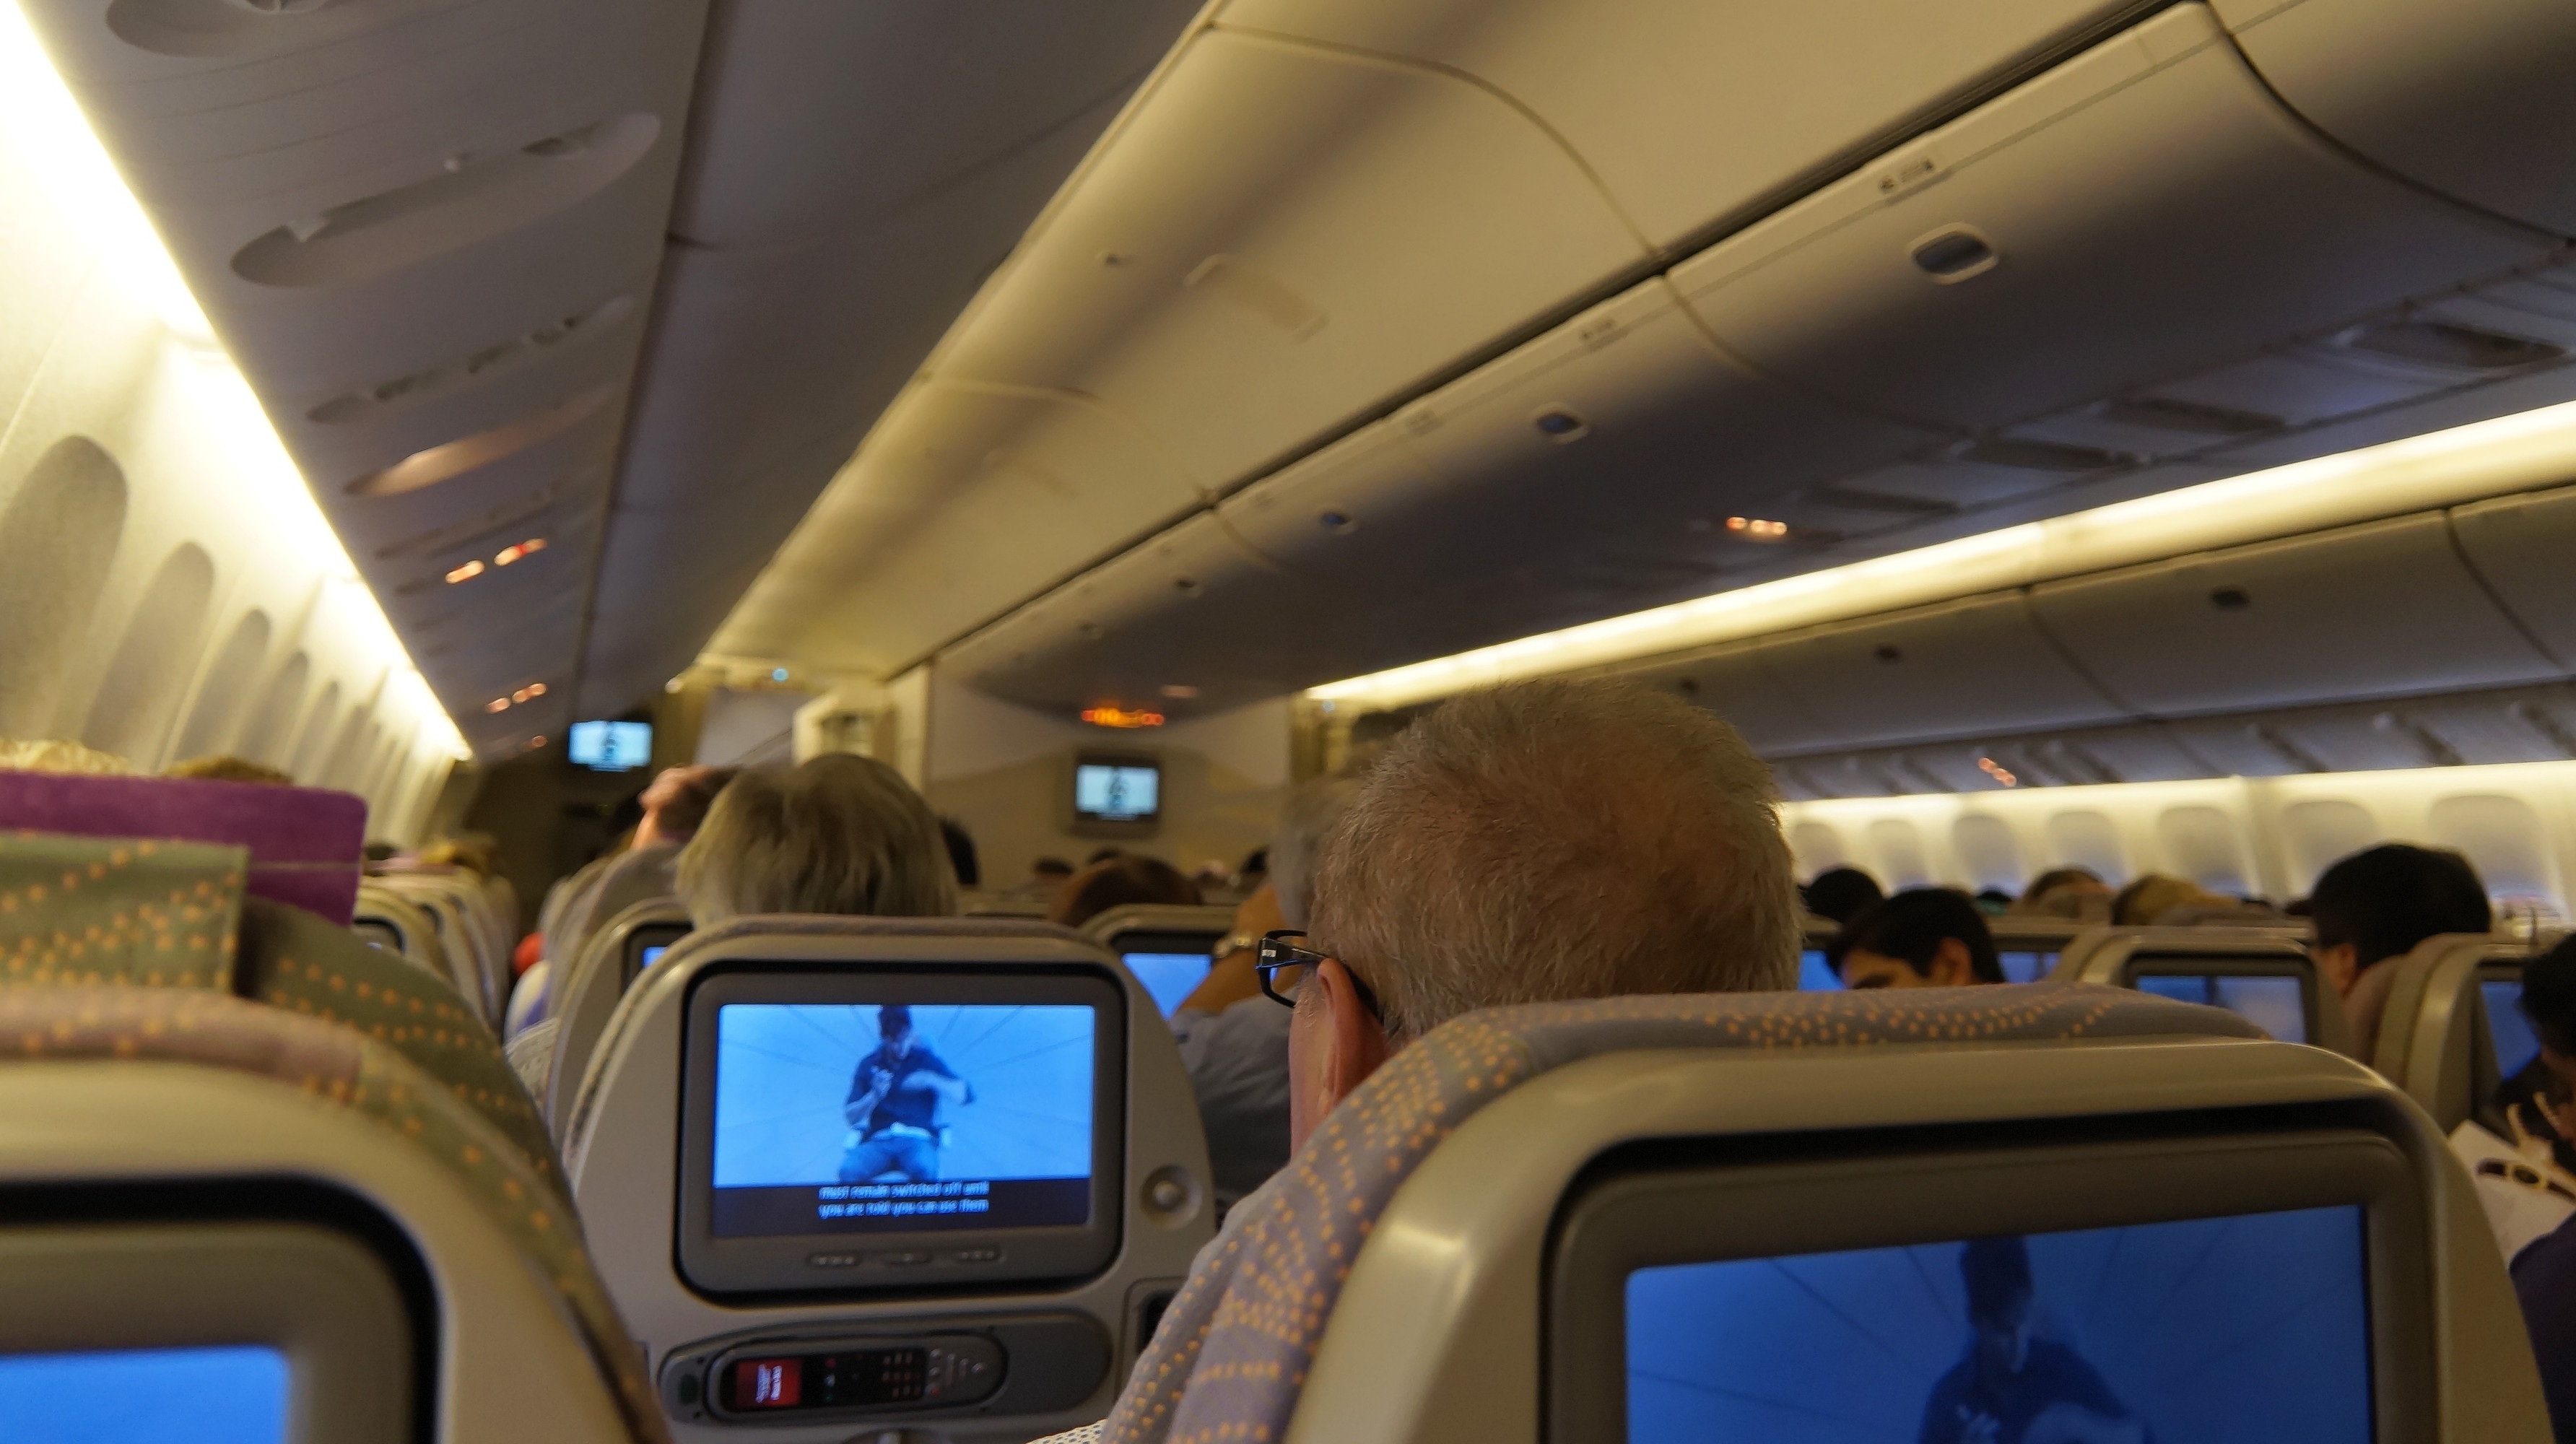
train, fly, travel, airplane, aircraft, transport, vehicle, airline, aviation, flight, holiday, public transport, flyer, passenger, passenger aircraft, holiday travel, air travel, aircraft cabin